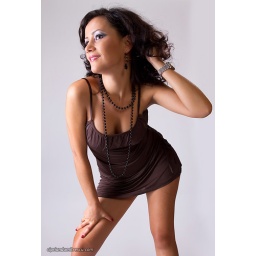
Hot looking brunette woman in a sexy brown dress